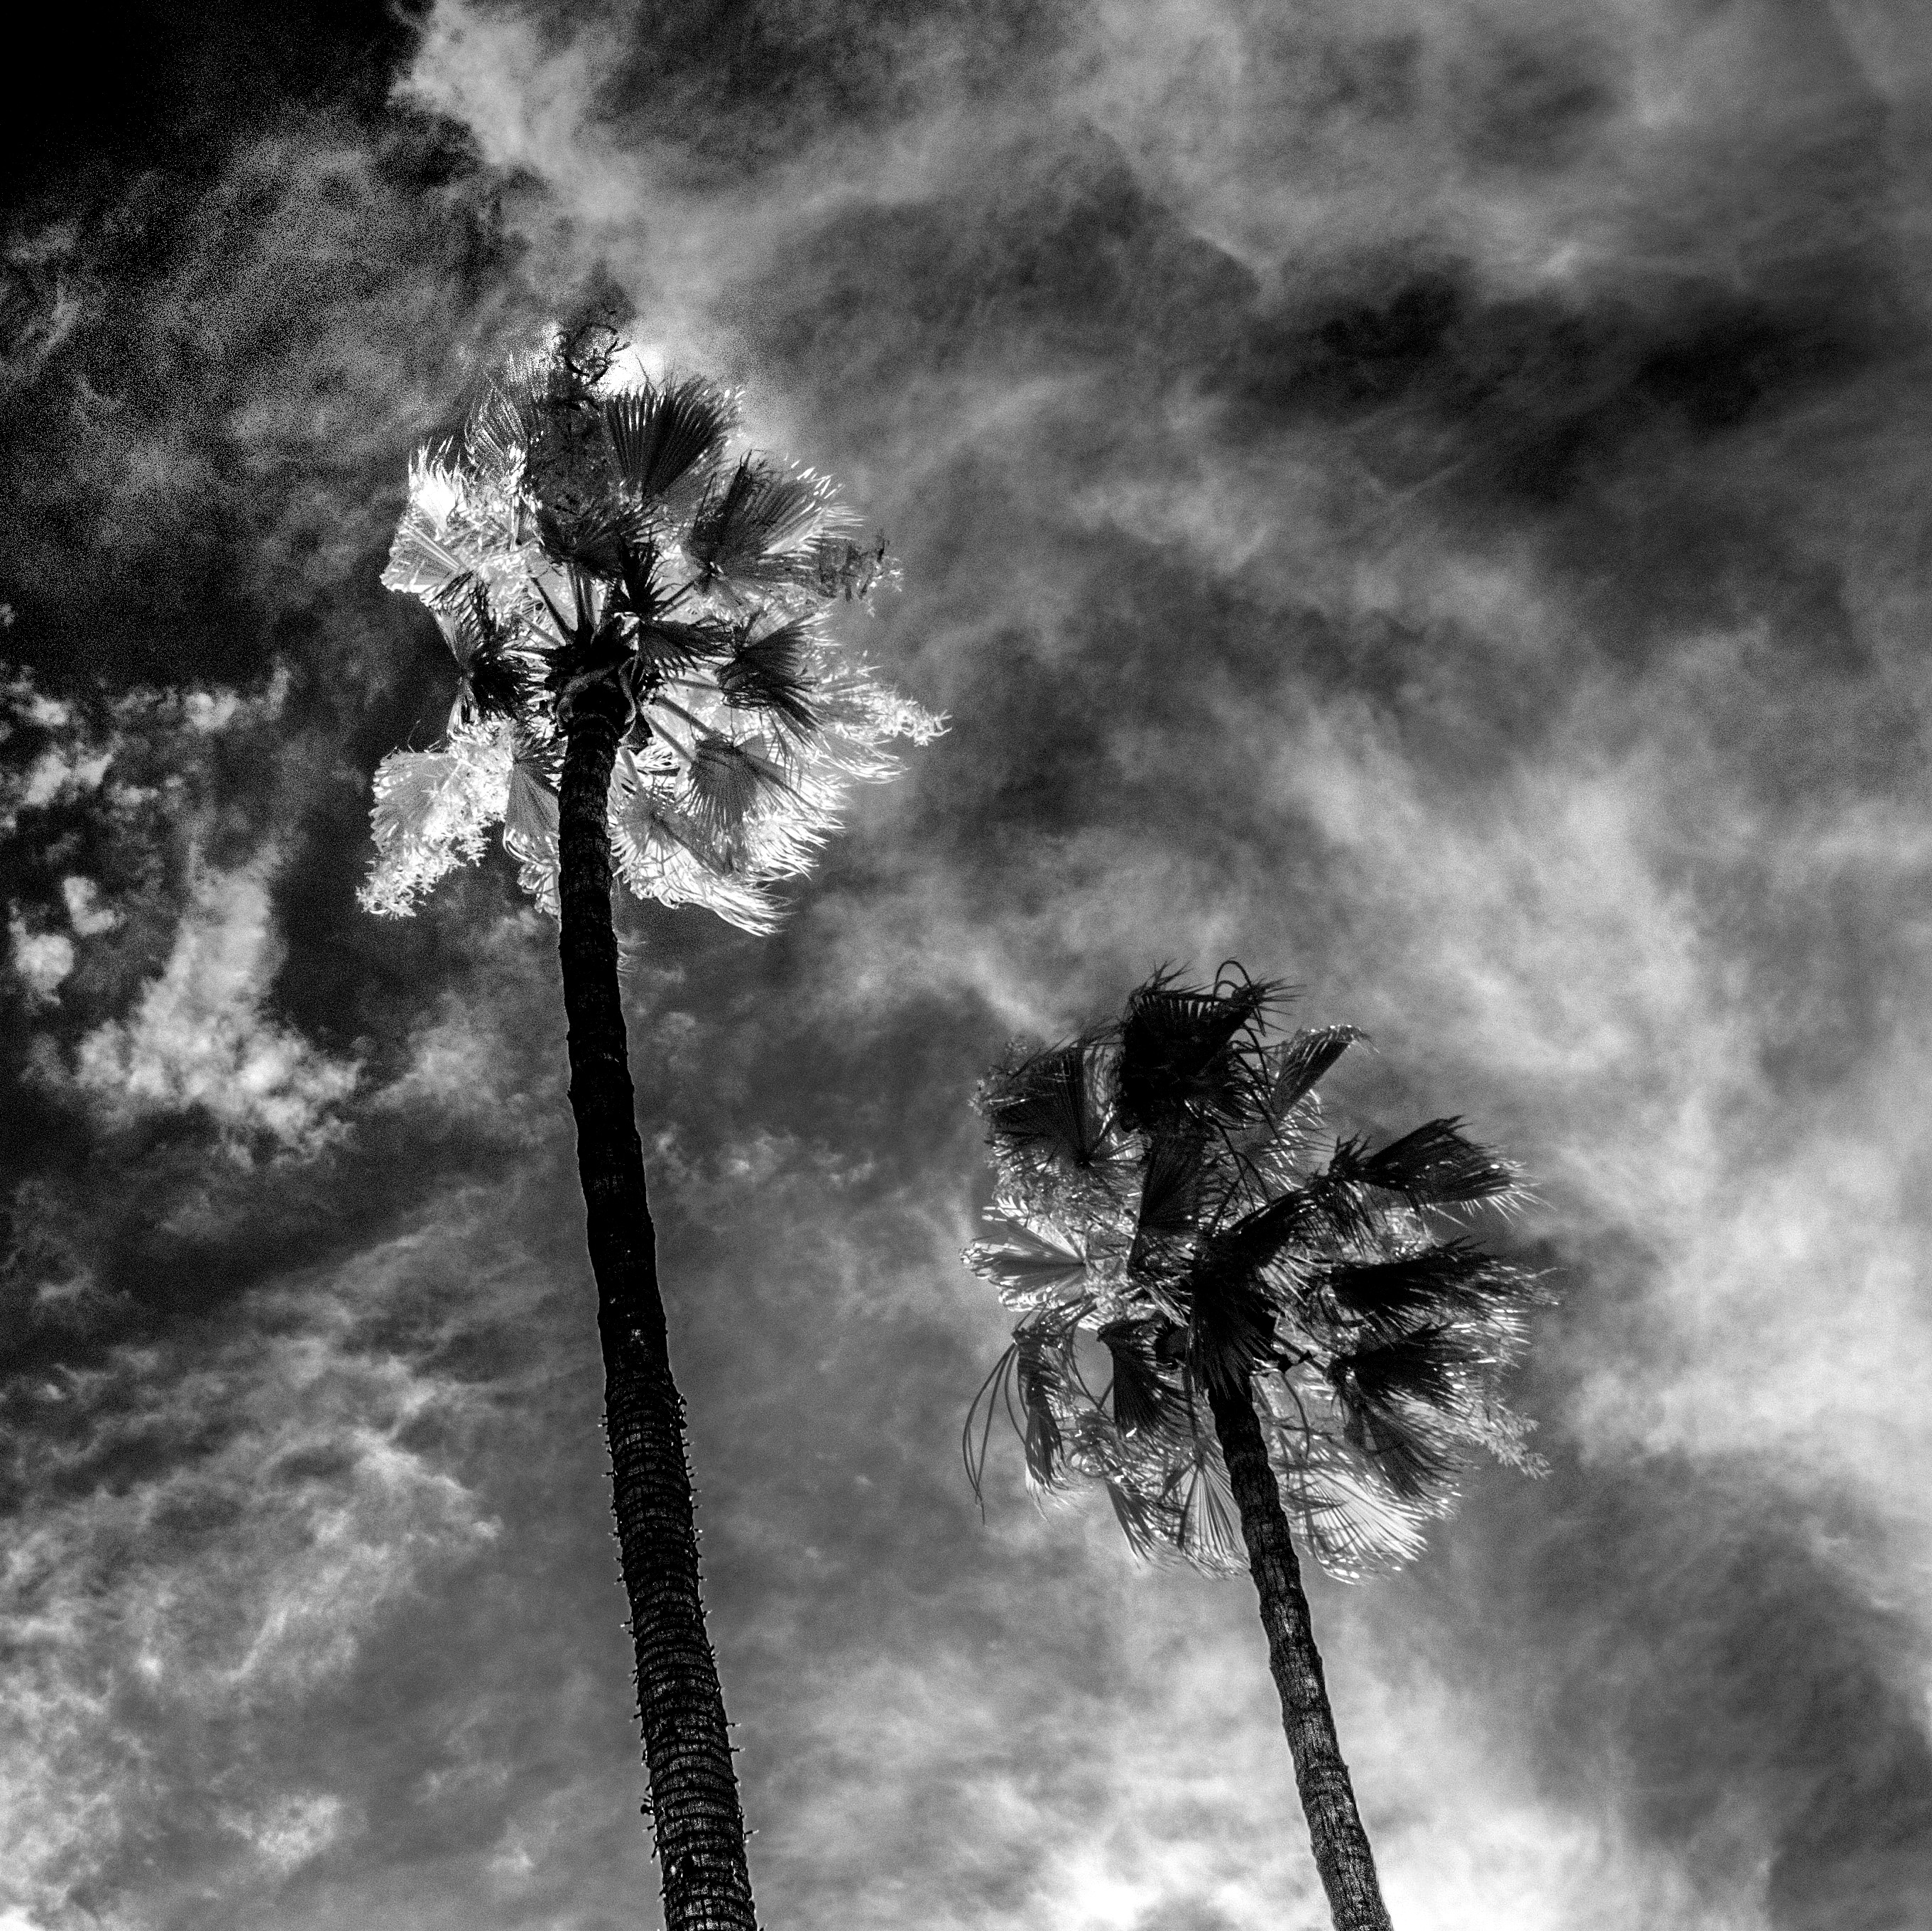
tree, cloud, black and white, plant, sky, photography, sunlight, flower, wind, darkness, black, monochrome, flowering plant, monochrome photography, plant stem, arecales